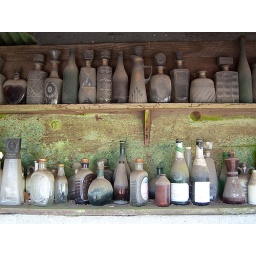
Old bottles on a wall at a home in California. Taken on May 8, 2008 with a Kodak V803.